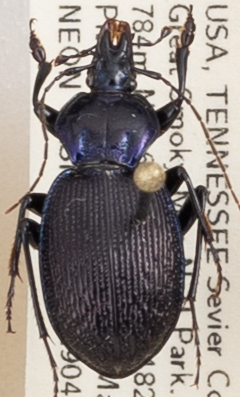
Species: Sphaeroderus stenostomus lecontei
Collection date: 2019-04-30
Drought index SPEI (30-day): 1.13
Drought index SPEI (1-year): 2.09
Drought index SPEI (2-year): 2.09